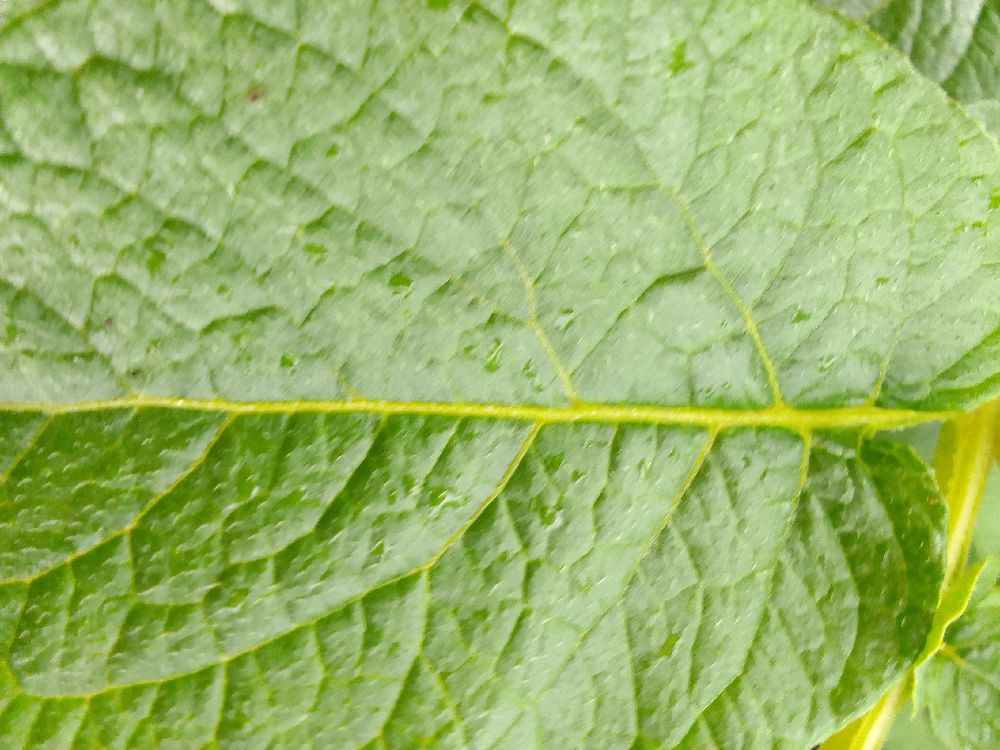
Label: Healthy